Mabel Normand

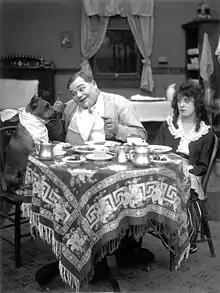
Roscoe Arbuckle and Normand with Luke the Dog in "Fatty and Mabel Adrift" (1916)

Amabel Ethelreid Normand was born in New Brighton, New York (before it was incorporated into New York City as part of Staten Island) on November 9, 1893. She took her name from her father's only sibling, who had died before her birth in 1892. Normand's mother, Mary "Minnie" Drury, of Providence, Rhode Island, was of Irish heritage; while her father, Clodman "Claude" George Normand, was French Canadian, with his ancestral lineage dating back to Normandy in France and their surname originally being "LeNormand" or "Le Normand".